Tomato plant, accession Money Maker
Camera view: tilt-top (135 deg); turntable rotation: 120 degrees
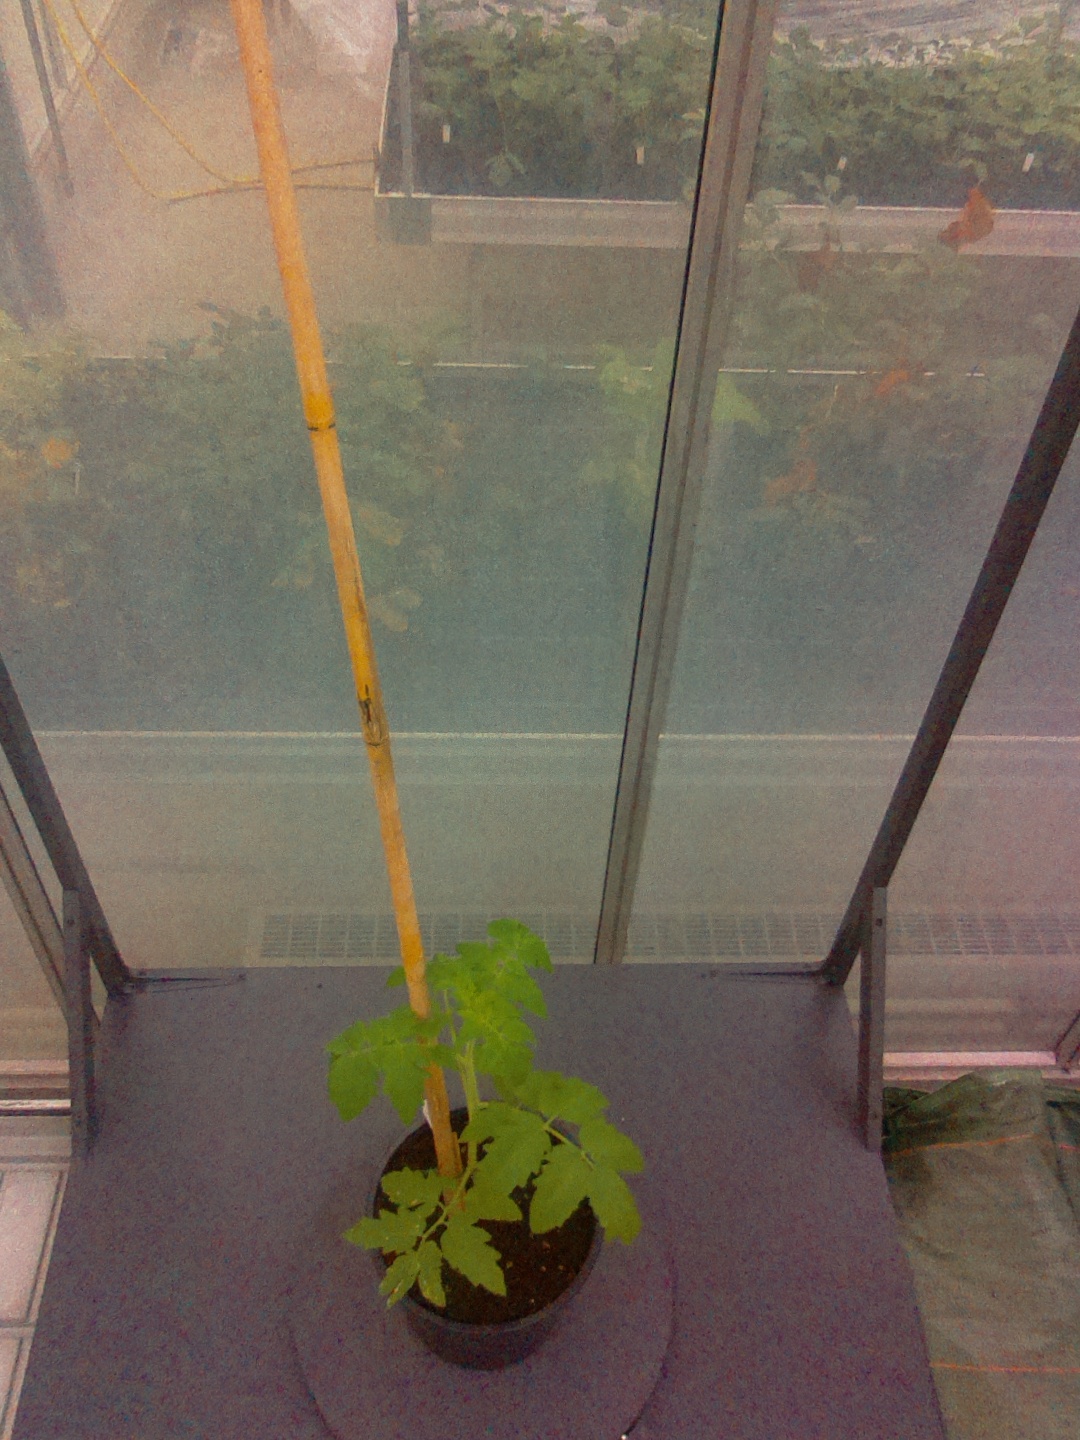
BBCH growth stage 13: 6 of true leaves visible